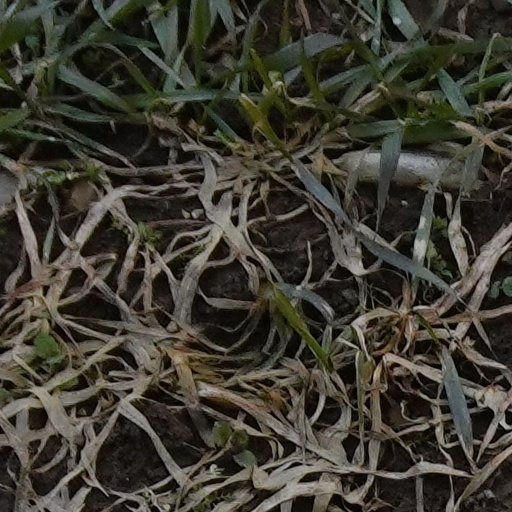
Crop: wheat